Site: saxony
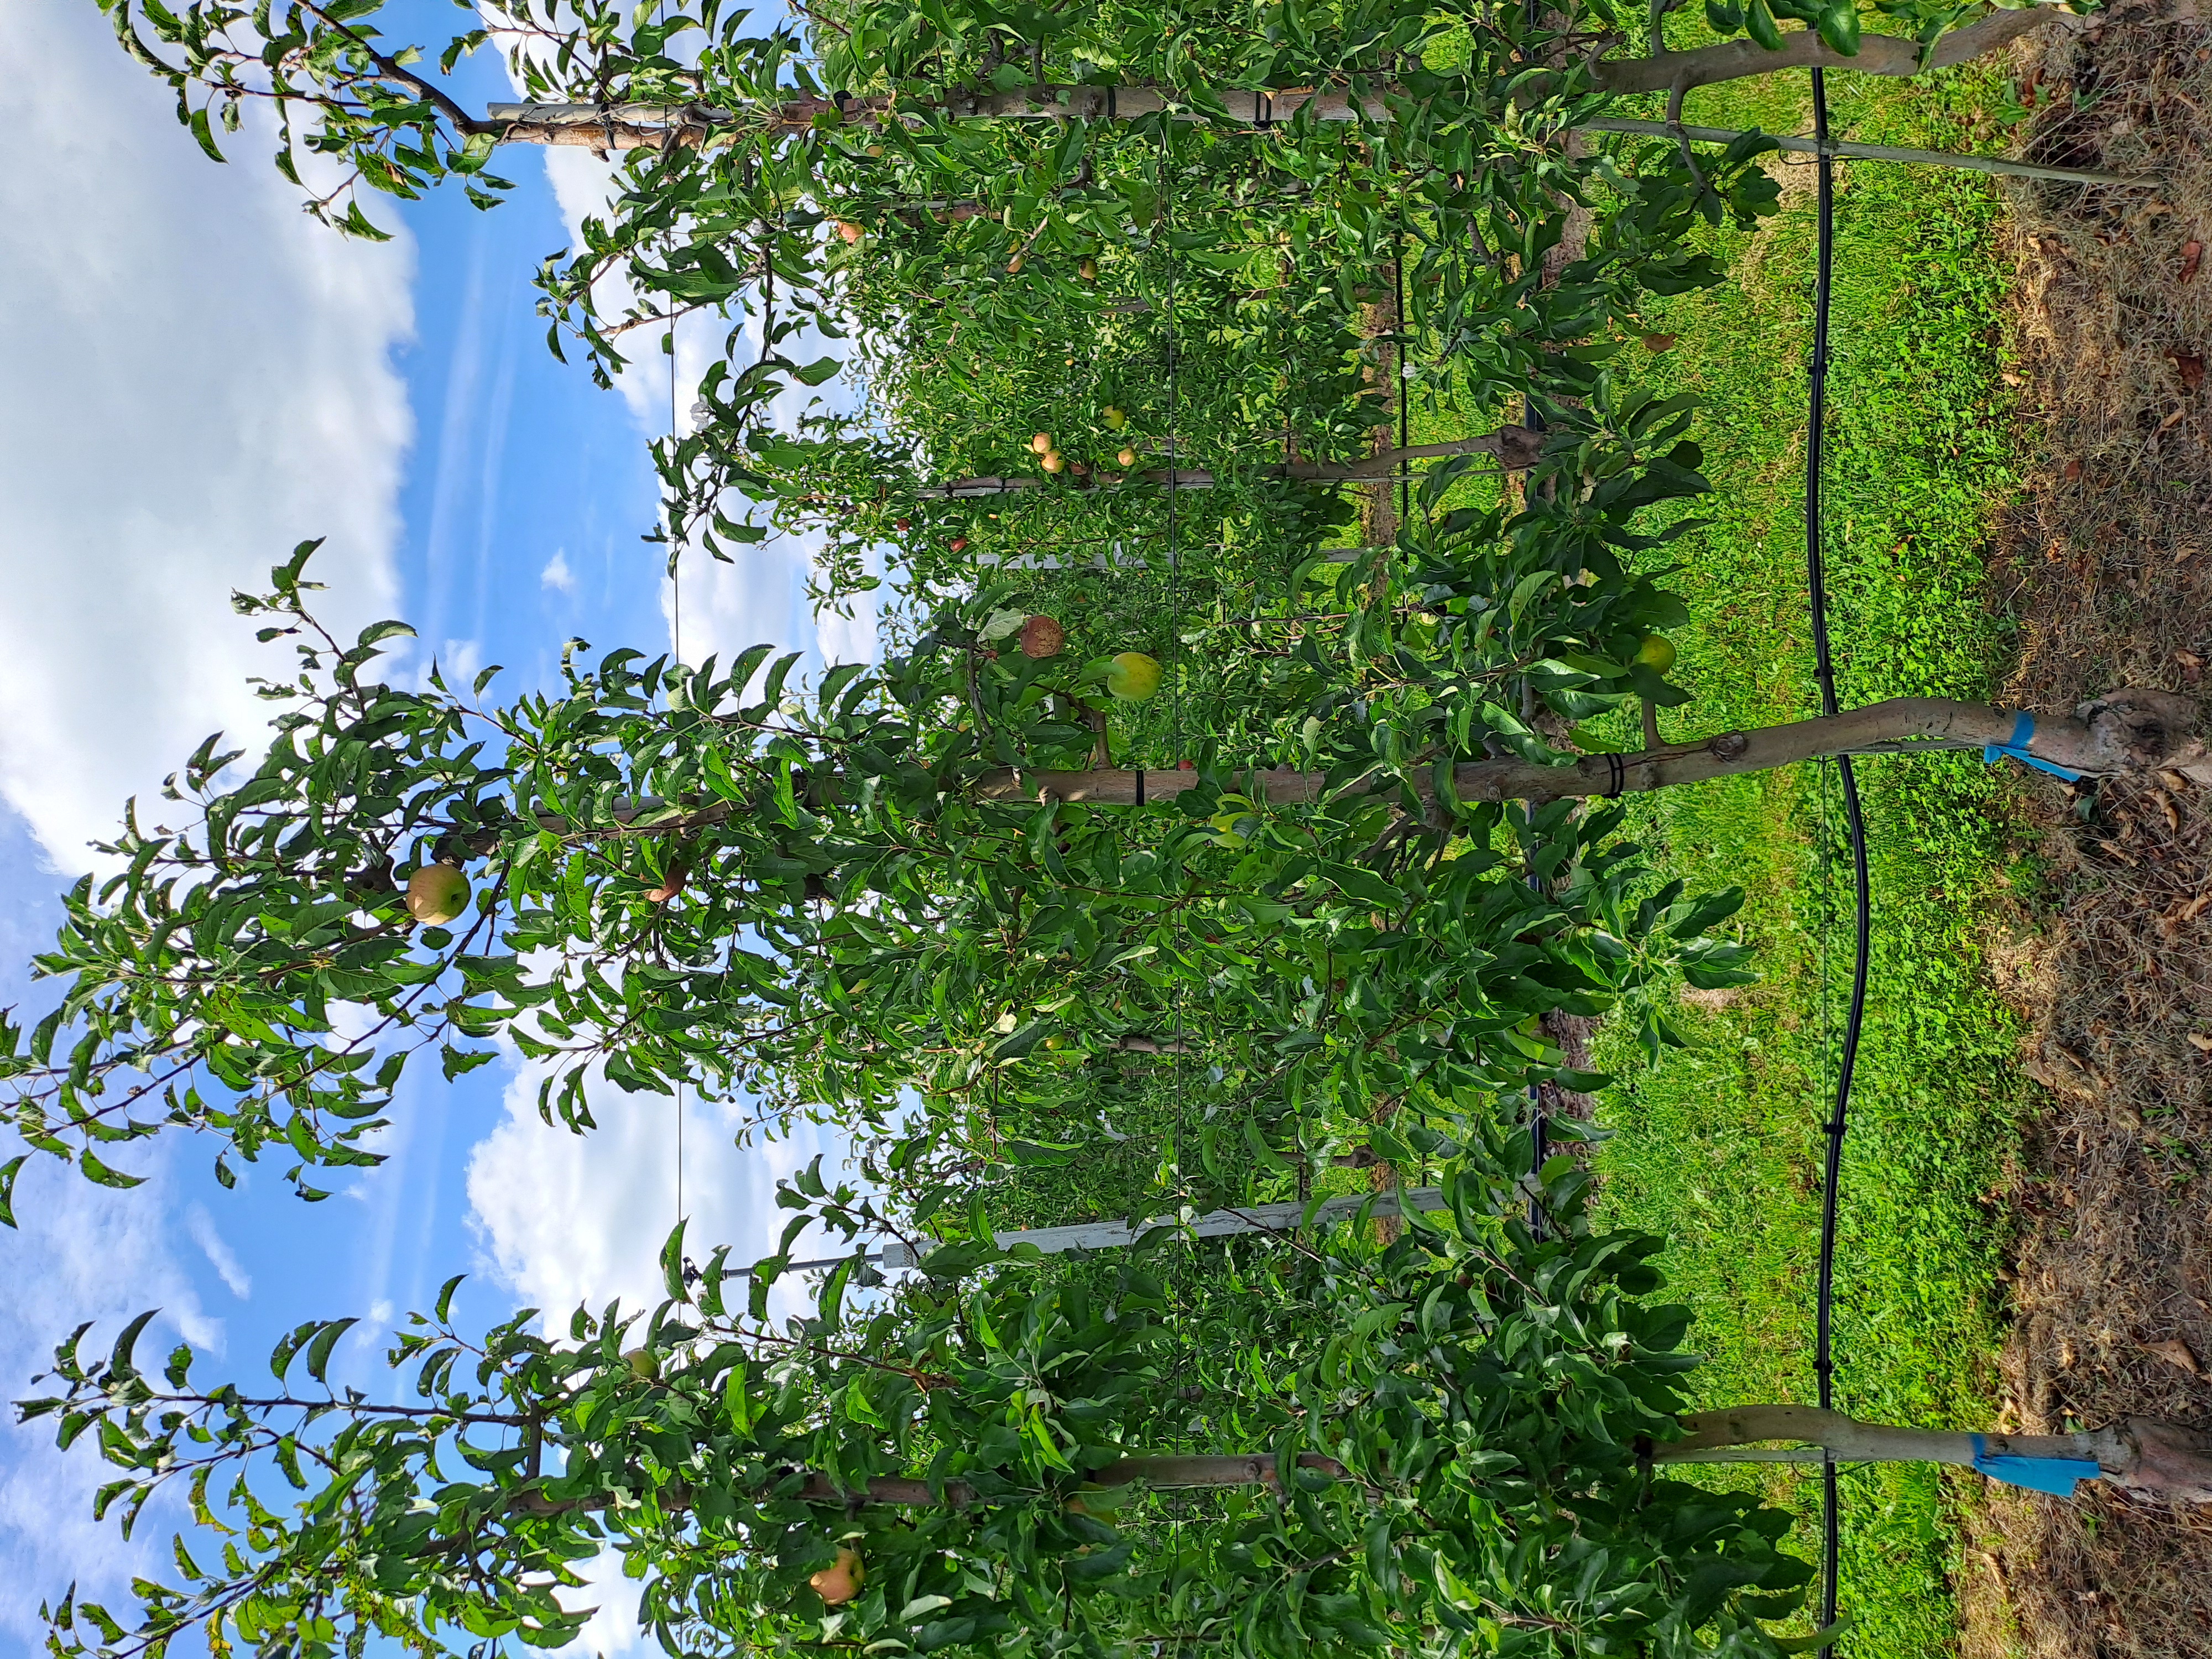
Growth stage (BBCH 85): Maturity of fruit and seed